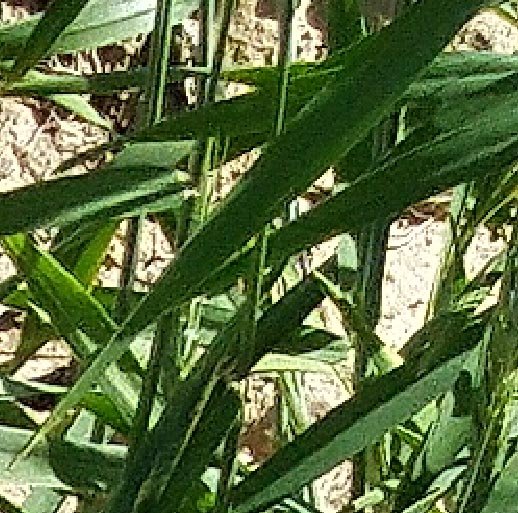
Label: Wheat___Healthy